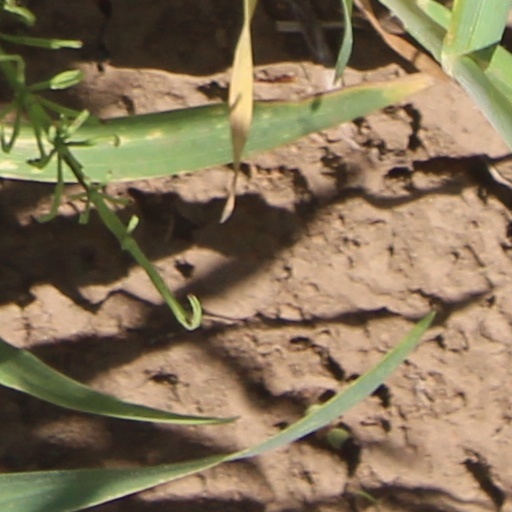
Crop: wheat